SC Bern

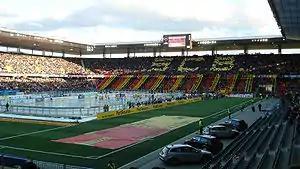
SC Bern versus SCL Tigers in an outdoor game 14 January 2007.

The ice hockey section of the Bern Sports Club, which was established on 3 November 1930, officially began playing on 1 January 1931.